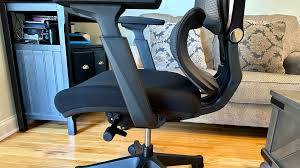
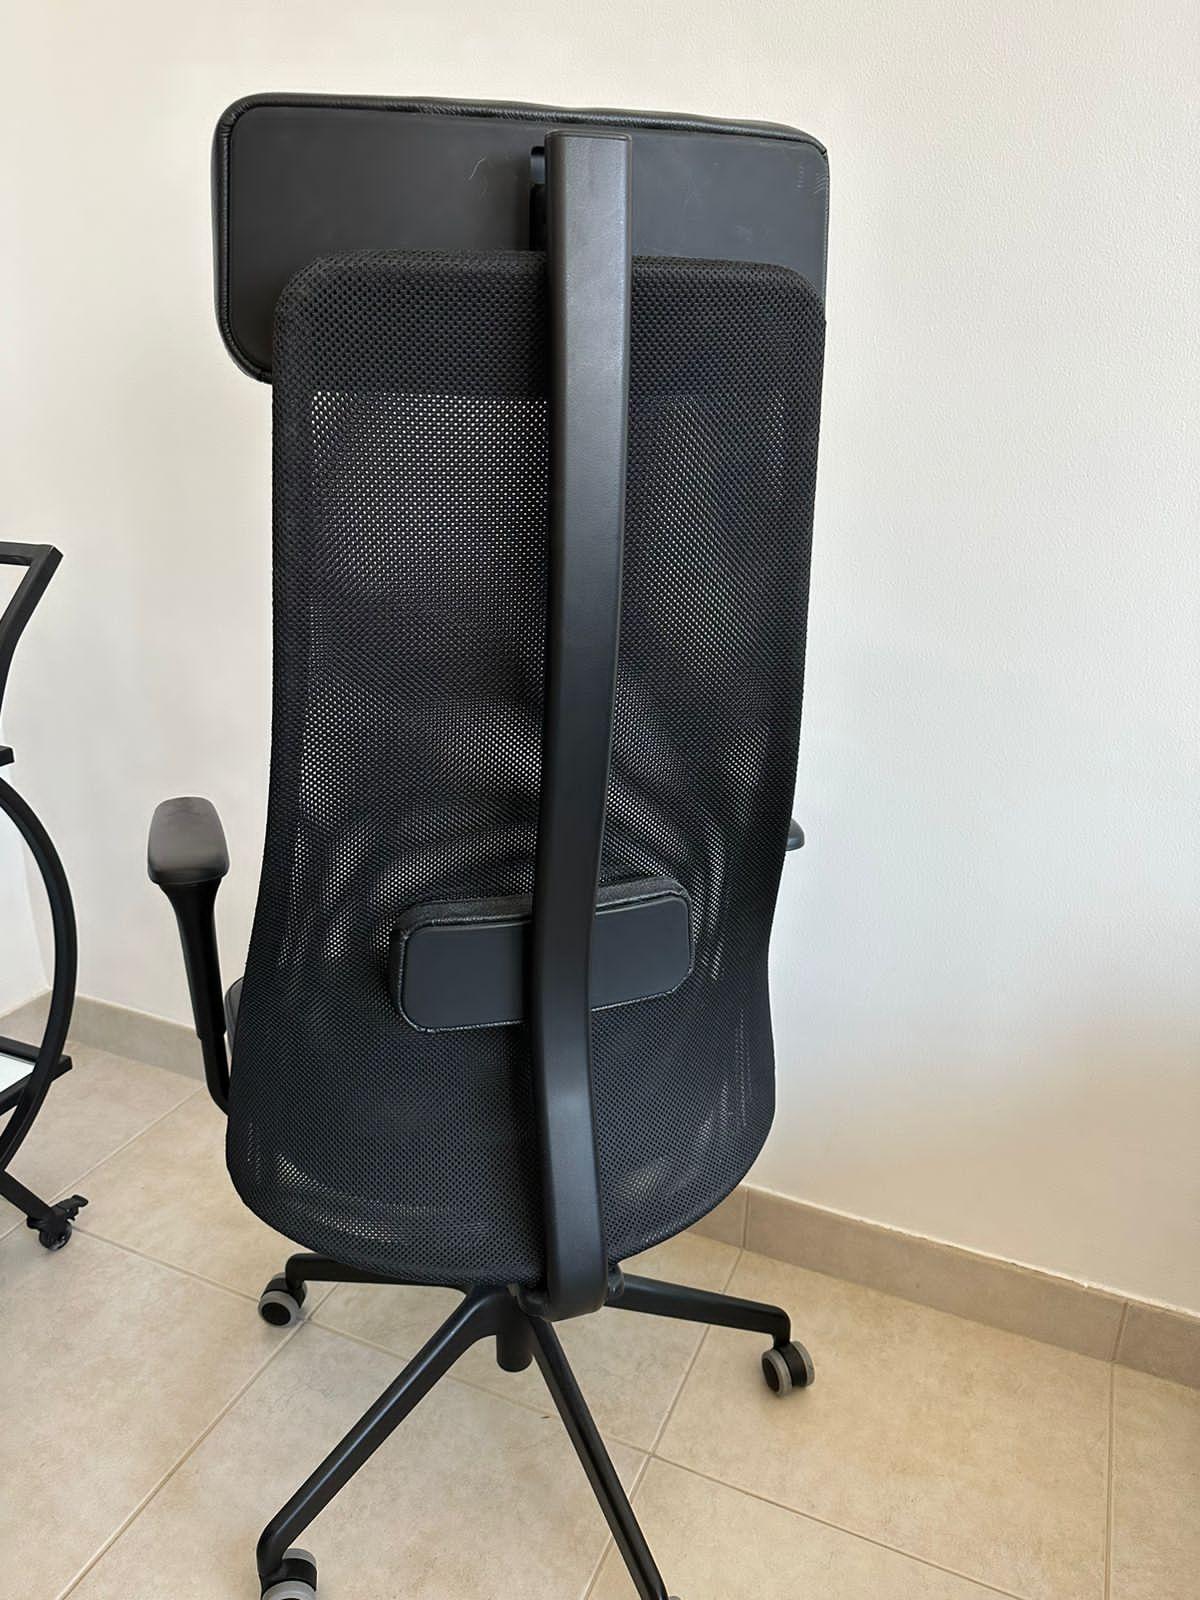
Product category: items_chair
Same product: no